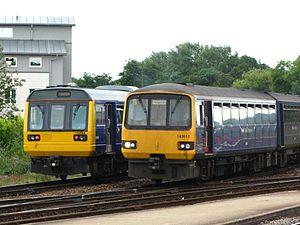
Un Schienenbus ou railbus ou autobus sur rails ou bus ferroviaire est un moyen de transport en commun léger qui partage de nombreuses caractéristiques avec un autobus tout en circulant sur une voie ferrée.